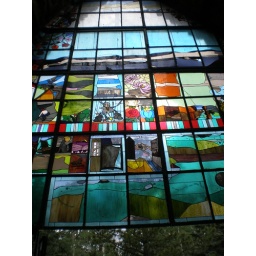
This is a huge window full of little stained glass windows in the Bishop Castle of Colorado.